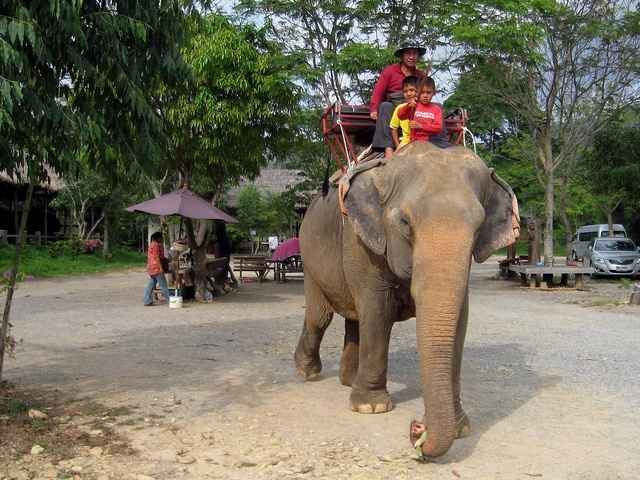
A man and two children riding on top of an elephant.
A man and children are riding on the back of an elephant.
Group of people riding on the top of an elephant.
Three people are riding on an elephant on a gravel path.
Three people are outside riding on top of an elephant.